Dagomys

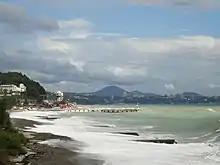
Dagomys: sea storm and Sochi view

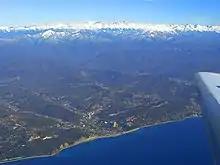
Dagomys and Great Caucasian Ridge - view from the plane

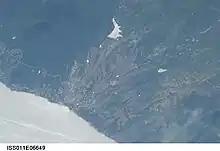
View of Dagomys from space.

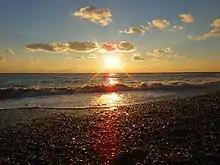
Dagomys sunset

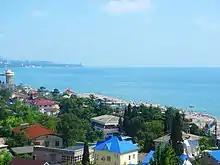
Dagomys beach and Sochi view

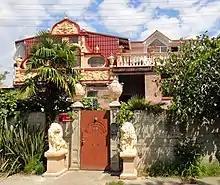
Dagomys - Staroshosseinaya street

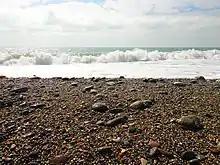
Dagomys beach

Dagomys; is a microdistrict of Sochi, Russia (12 km from the city centre), known for its resorts, vacation spots and tea plantations. It was developed as a resort since before the Russian Revolution, when a botanical garden was founded by order of Tsar Nicholas II. A modern hotel complex was opened there in 1982.